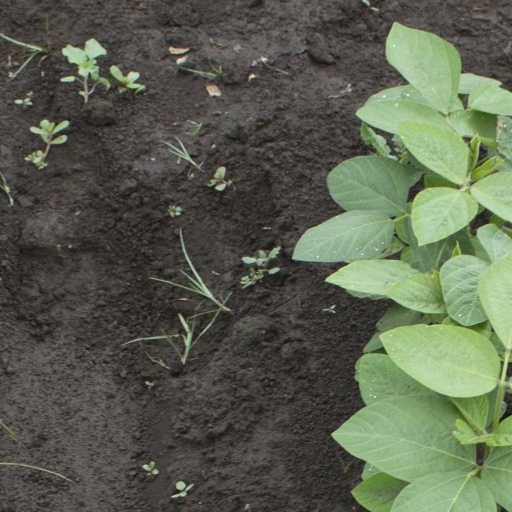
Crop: soybean